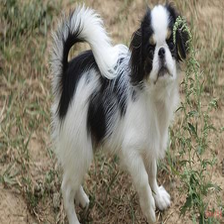
Species: dog
Breed: japanese chin